Oppolzer (crater)

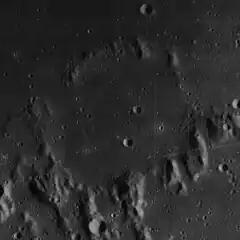
Lunar Orbiter 4 image

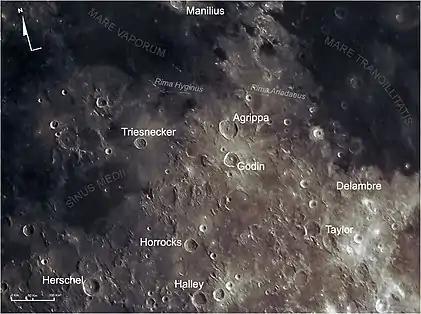
Crater area in selenochromatic Image (Si) with some landmarks. More infos here : https://www.gawh.it/main/selenocromatica

Oppolzer is the remnant of a lunar impact crater that is located on the southern edge of Sinus Medii, along the meridian of the Moon. Its diameter is 41 km. It was named after the Austrian astronomer Theodor von Oppolzer. It is located within one crater diameter of the origin of the selenographic coordinate system at 0° N, 0° W. Attached to the surviving remnants of the southeast rim is the crater Réaumur. To the west-southwest is the lava-flooded walled plain Flammarion.